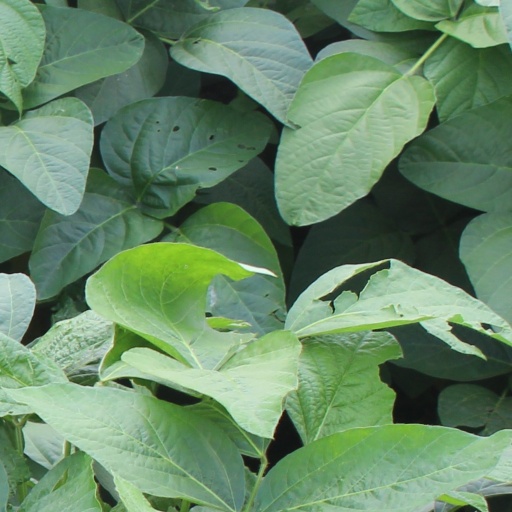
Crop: soybean